South Australian Country Fire Service

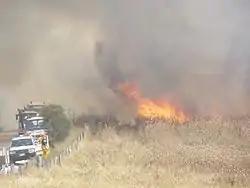
Grass fire at Willunga. January 2006

The South Australian Country Fire Service (SACFS, commonly abbreviated as CFS) is a volunteer based fire service in the Australian state of South Australia. The CFS has responsibility as the Control Agency for firefighting, rescues and hazardous materials and inland waterways in the country regions of South Australia. Its official mission is "To protect life, property and the environment from fire and other emergencies whilst protecting and supporting our personnel and continuously improving."